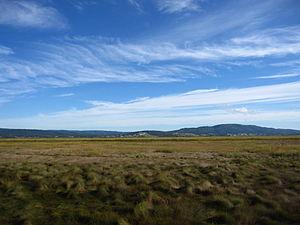
Réserve nationale de faune de Shepody
Le marais de Chipoudy est une région naturelle de la province canadienne du Nouveau-Brunswick. Une partie du marais est protégé par la réserve nationale de faune de Shepody. Le marais s'étend sur quelques kilomètres, à l'embouchure de la Chipoudy.
La réserve nationale de la faune de Shepody est une aire protégée du Canada située au Nouveau-Brunswick et l'une des cinq réserves nationales de faune de cette province. Elle protège les marais de Chipoudy. La réserve est aussi incluse dans la réserve de biosphère de Fundy, le site Ramsar de Mary's Point, la zone importante pour la conservation des oiseaux Baie de Shepody et du Réseau de réserves pour les oiseaux de rivage de l'hémisphère occidental Baie de Fundy.